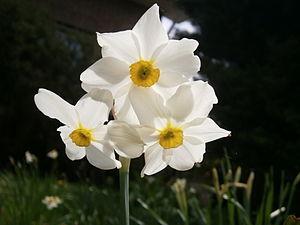
La classification horticole des Narcisses et Jonquilles est un système de classement des variétés cultivées du genre Narcissus, qui sont principalement des plantes vivaces à floraison printanière de la famille des Amaryllidaceae.
Narcissus ×medioluteus, le narcisse à deux fleurs est une espèce hybride de plante de la famille des Amaryllidaceae.